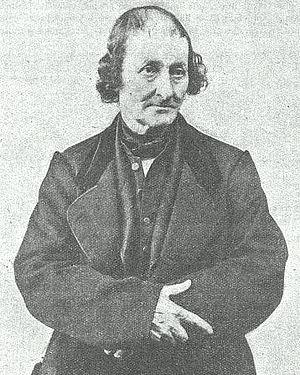
Dr Roulin en 1865.
François Désiré Roulin, né à Rennes le 1ᵉʳ août 1796, et mort à Paris le 5 juin 1874, est un médecin, illustrateur et naturaliste français.
France